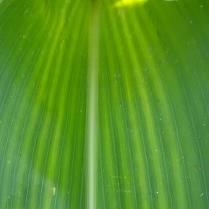
Crop: Maize
Condition: stripe-d